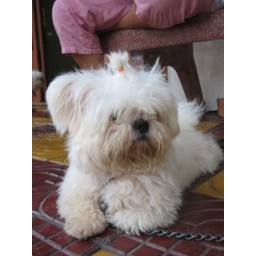
Stupid boy dog with rubber band in hair